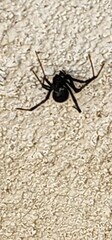
Species: Lactrodectus_hesperus